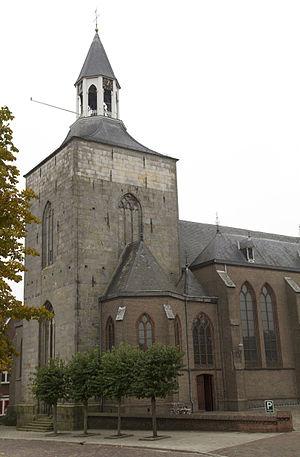
Tubbergen est une commune néerlandaise, dans la province d'Overijssel.
La basilique Saint-Pancrace est une église catholique néo-gothique située dans le centre-ville de Tubbergen aux Pays-Bas. Dédiée à saint Pancrace, elle dépend de l'archidiocèse d'Utrecht. L'édifice est inscrit aux monuments protégés.
L'archidiocèse d'Utrecht est une église particulière de l'Église catholique aux Pays-Bas.